Minolta AL-F

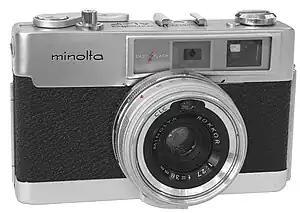

The Minolta AL-F was a rangefinder camera launched by Minolta in 1967.